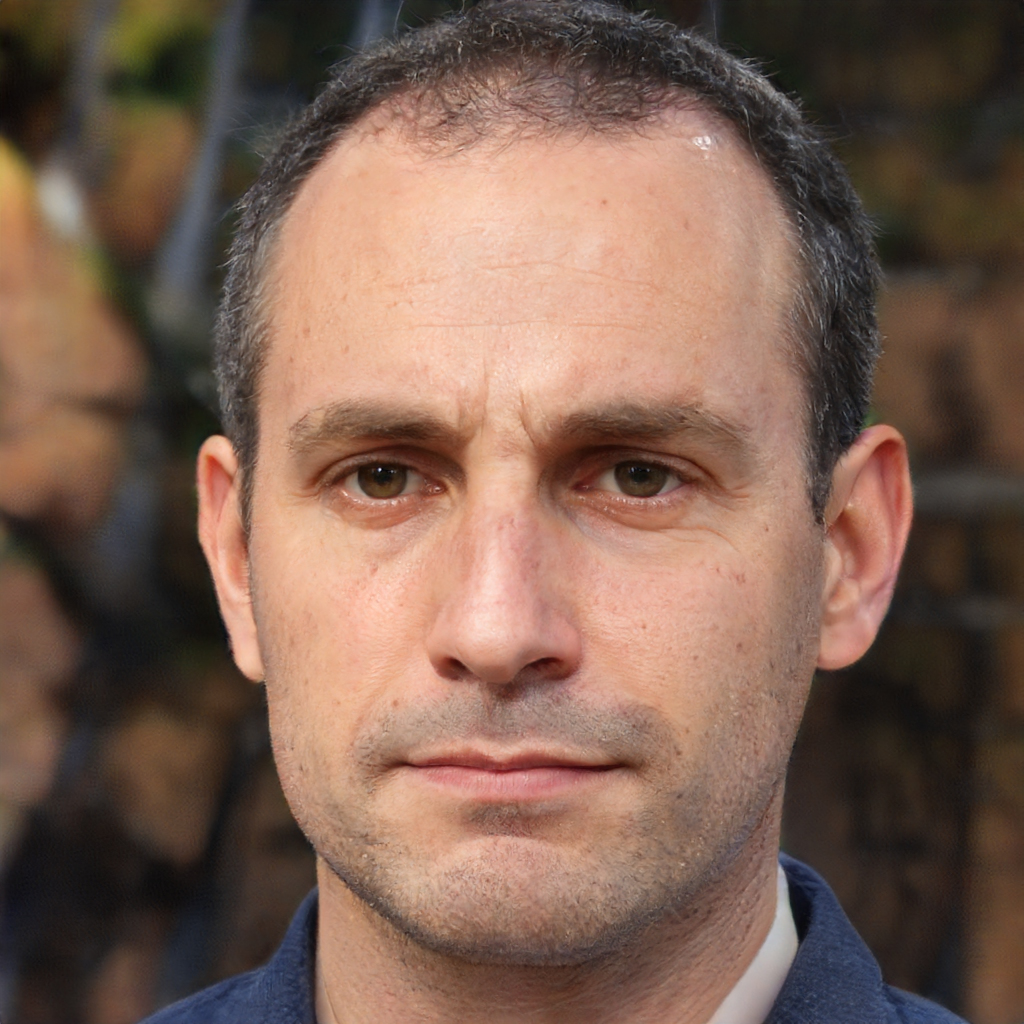
Gender: Male